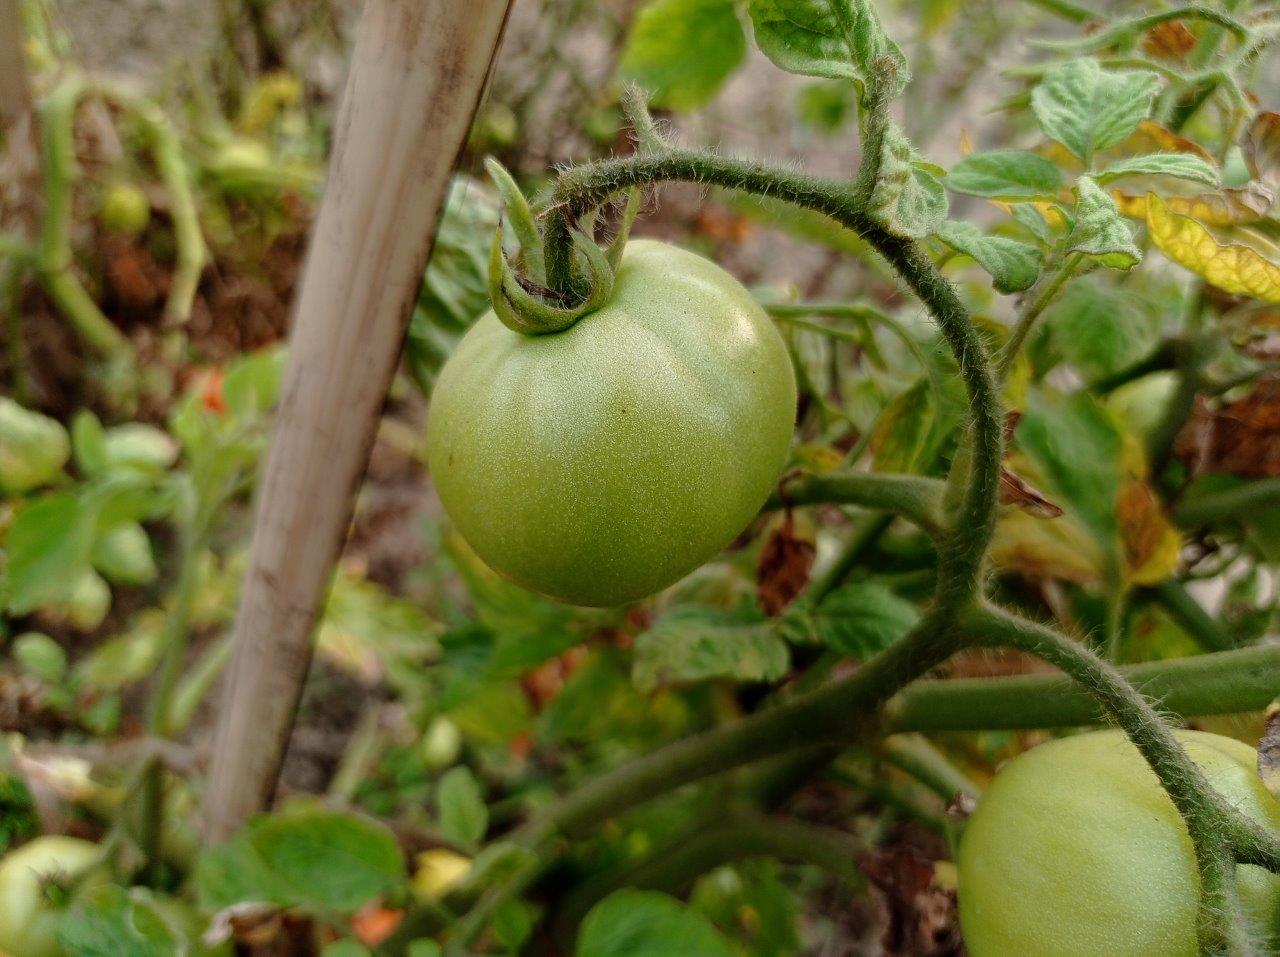
Maturity: Immature